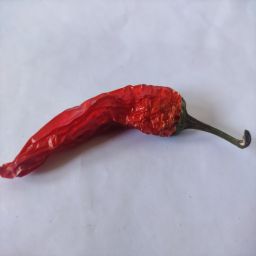
Crop: New Mexico Green Chile
Quality: Dried